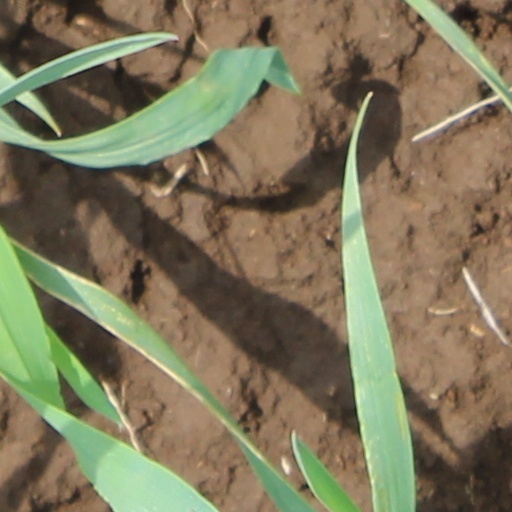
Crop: wheat